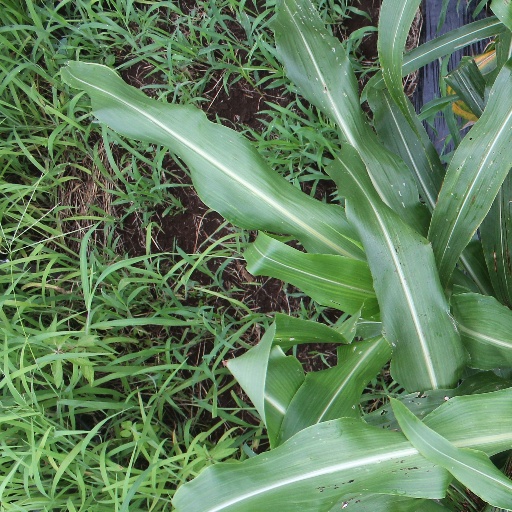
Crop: sorghum